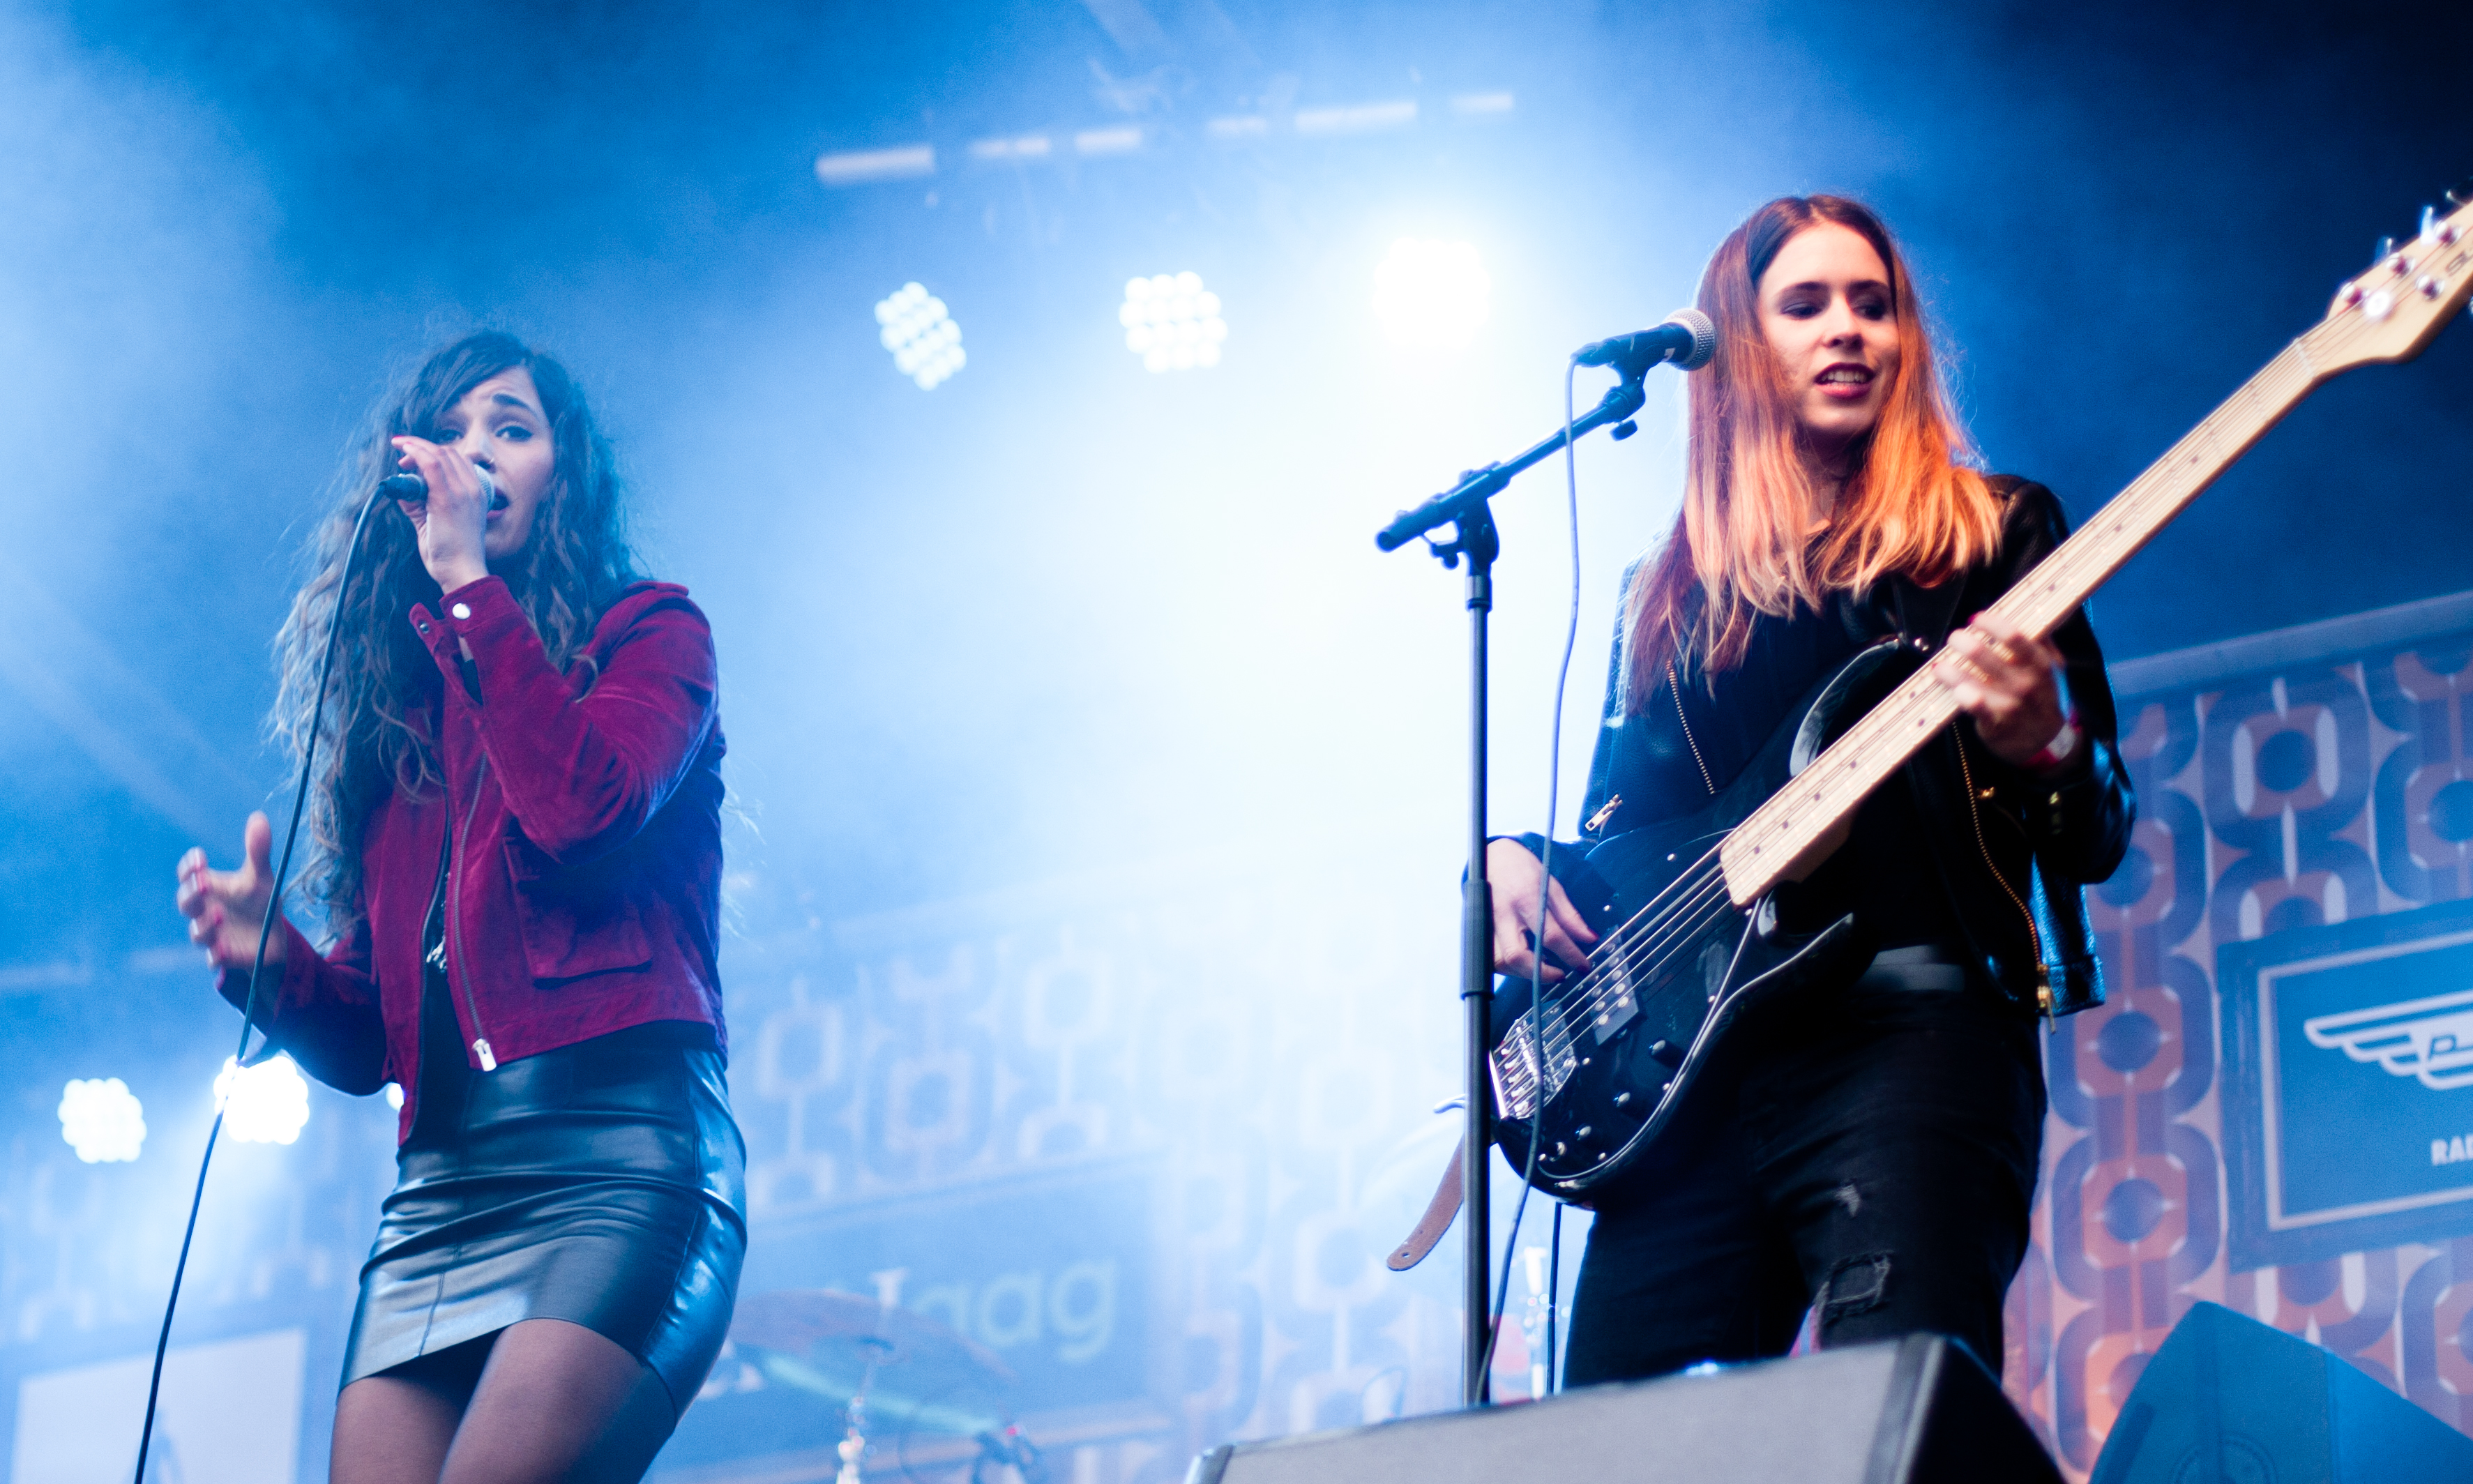
rock, music, city, concert, band, live, canon, blue, musician, life, south, 2016, holland, festival, eos, den, nederland, hague, haag, zuid, binnenhof, 40d, luminize, lifeilive, stage, performance, bassist, singing, event, guitarist, entertainment, performing arts, singer songwriter, rock concert, social group, musical theatre